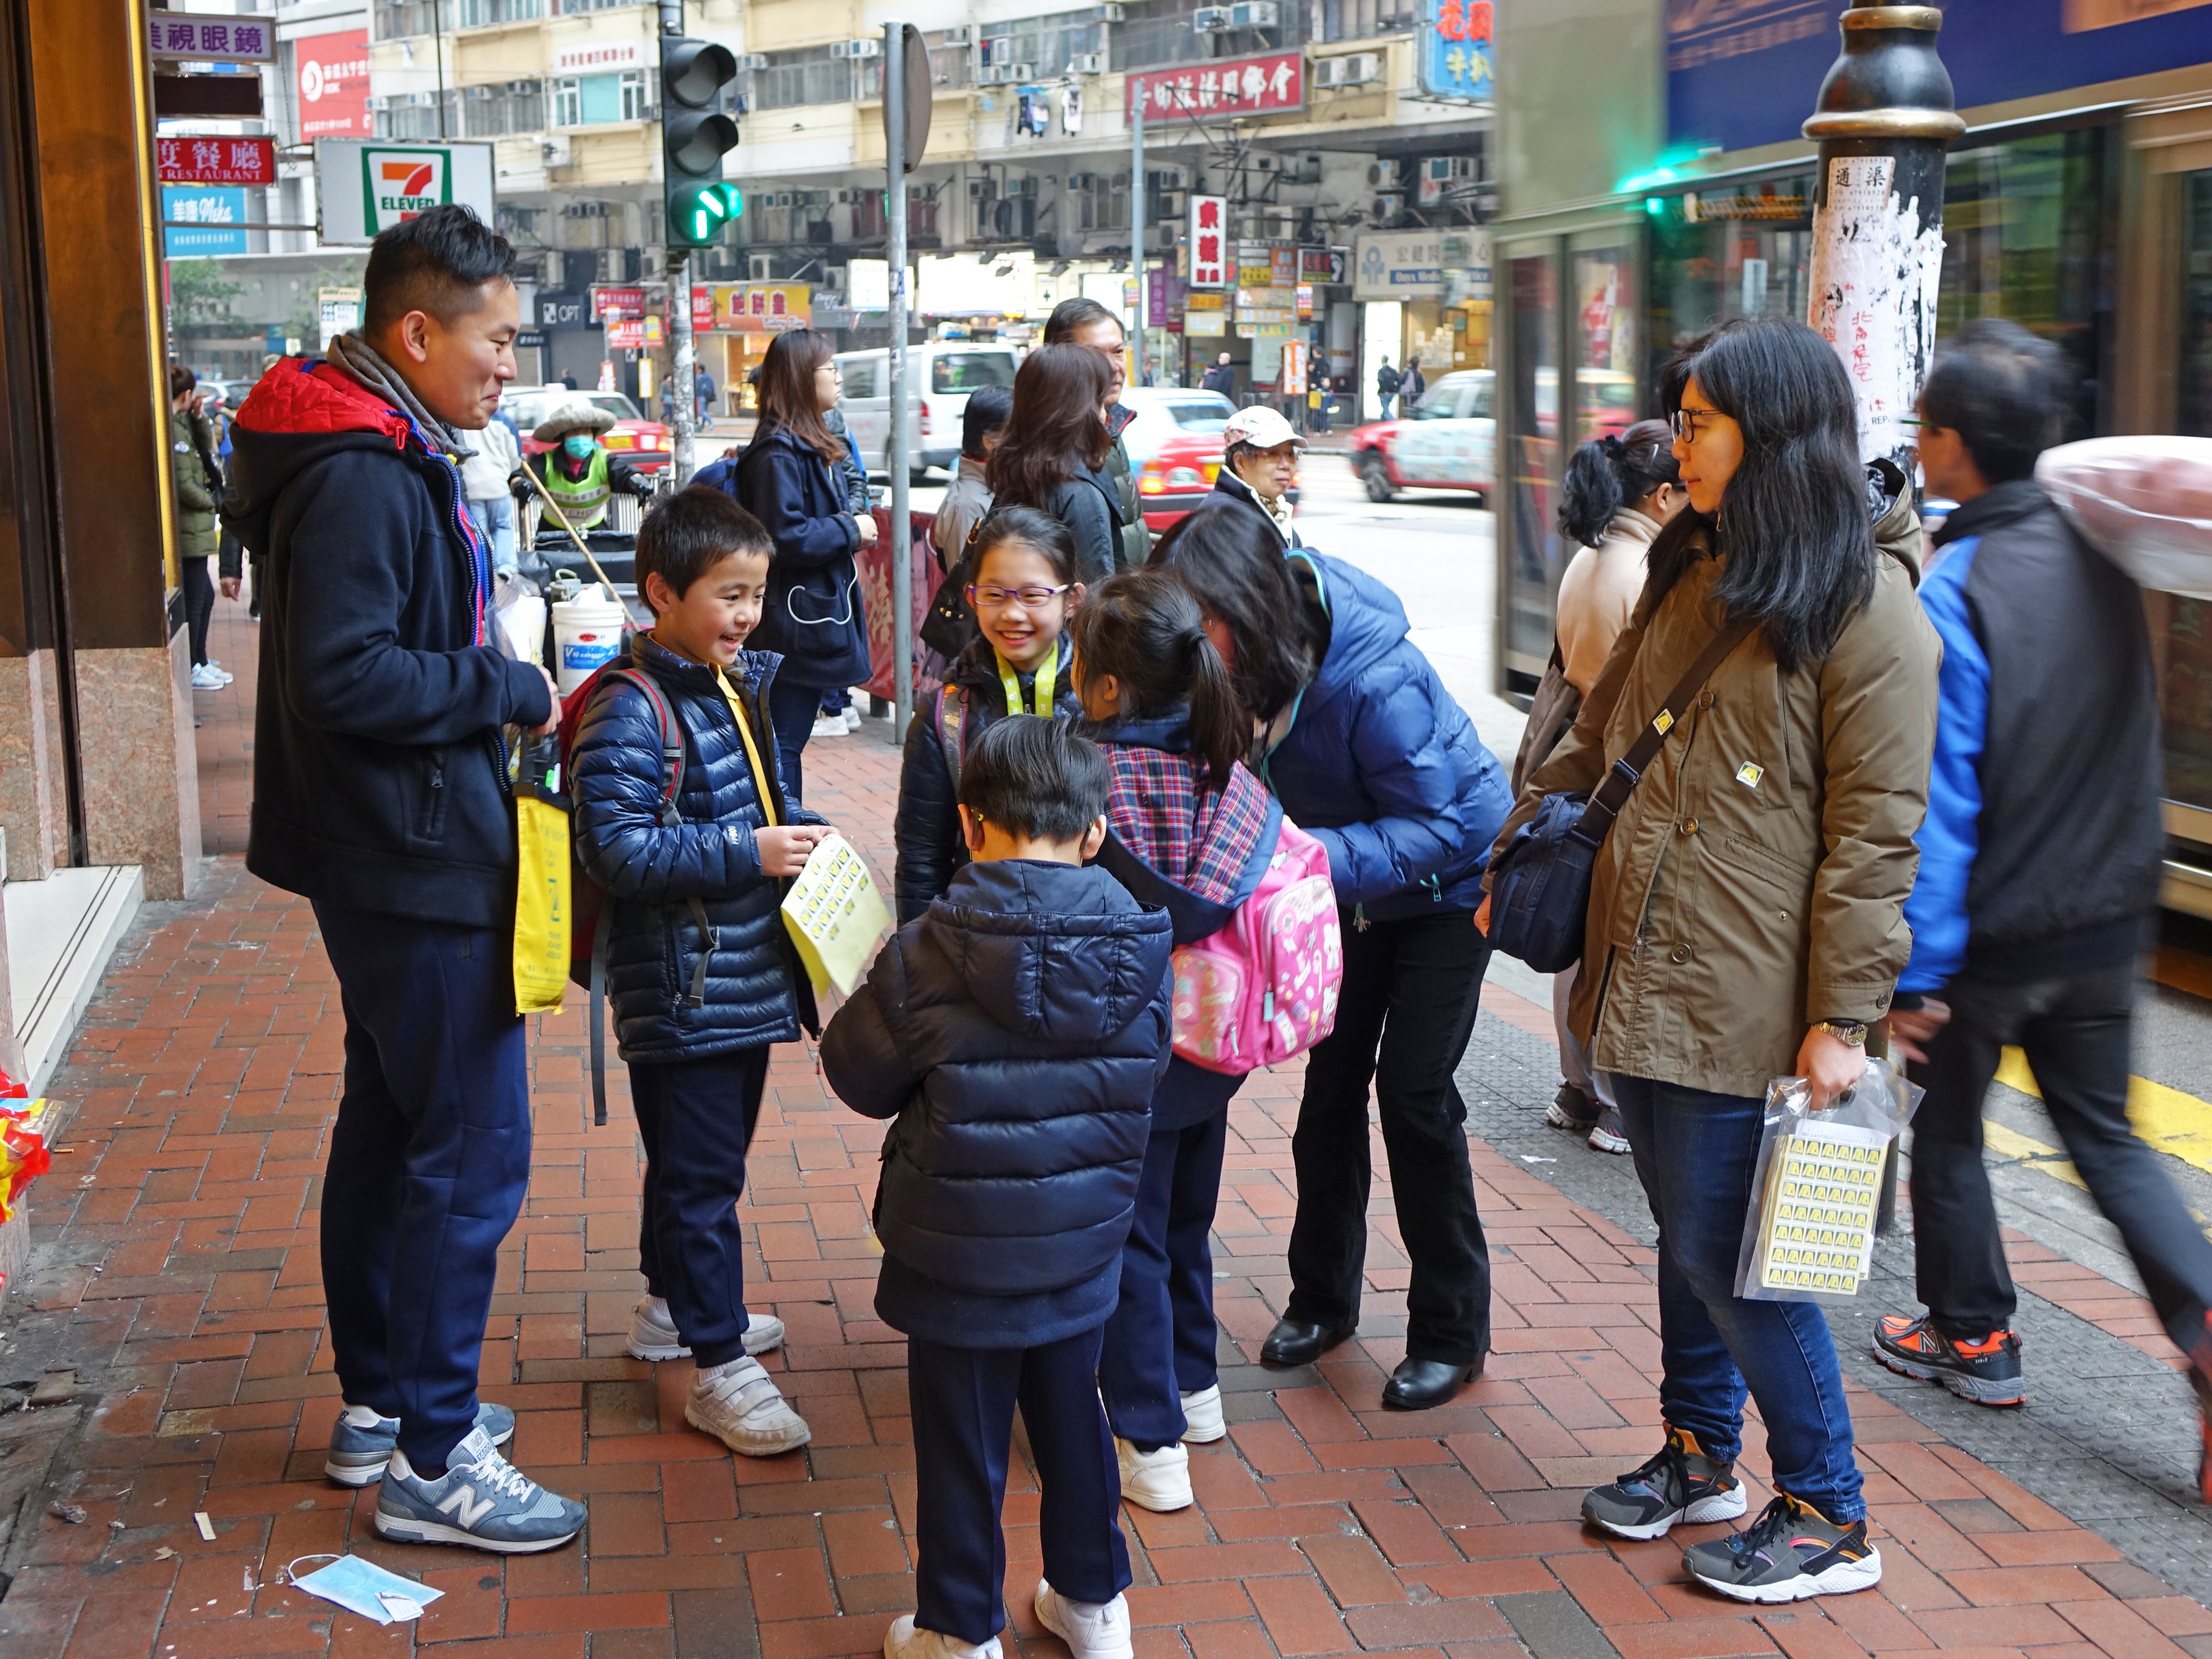
pedestrian, walking, people, road, traffic, street, crossing, building, city, urban, crowd, travel, transportation, city street, tourism, public transport, children, infrastructure, cars, hongkong, urban city, signboards